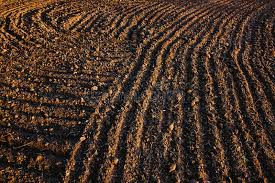
Soil type: Black Soil